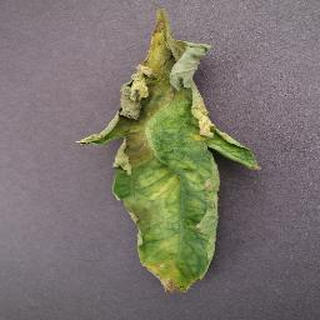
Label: tomato_late_blight